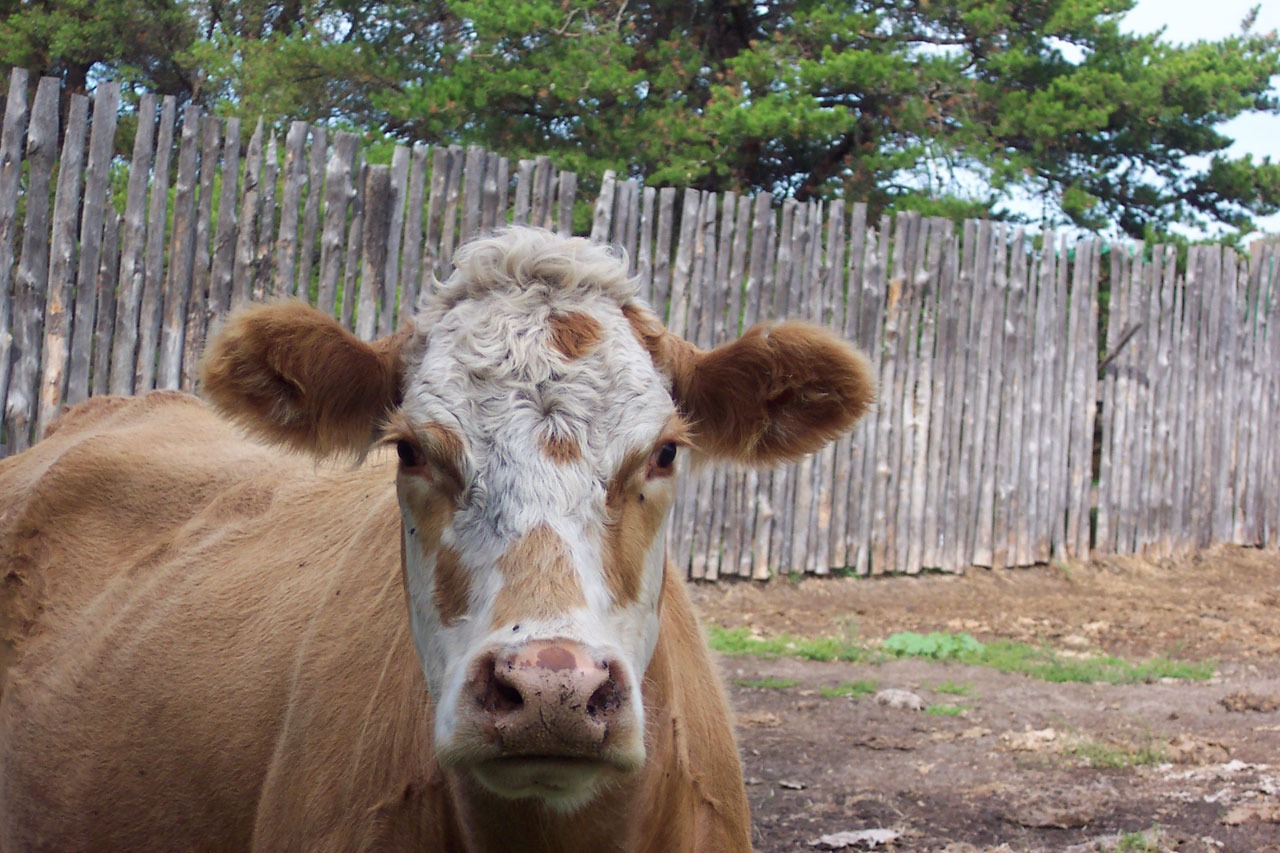
tree, grass, farm, country, wildlife, horn, rural, cow, cattle, pasture, livestock, meat, beef, snout, ox, dairy cow, cattle like mammal, cow goat family